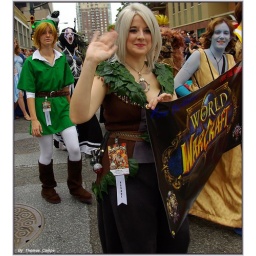
The girl in the green is starting to smile